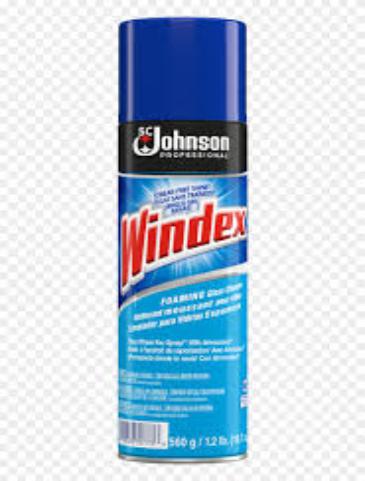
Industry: Necessities